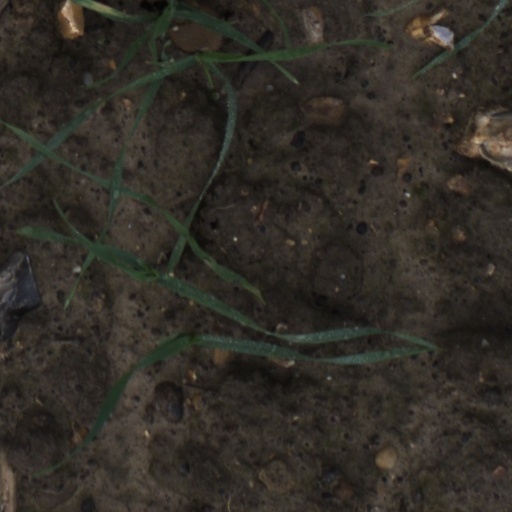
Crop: wheat